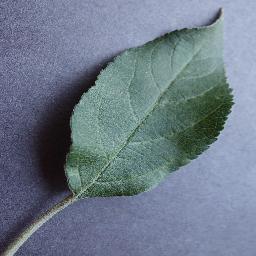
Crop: apple
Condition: healthy